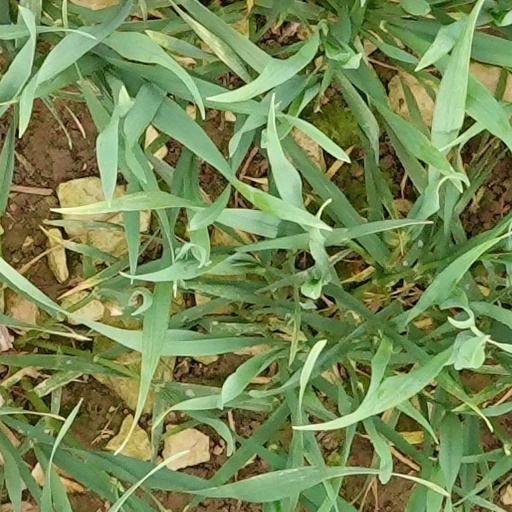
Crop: wheat